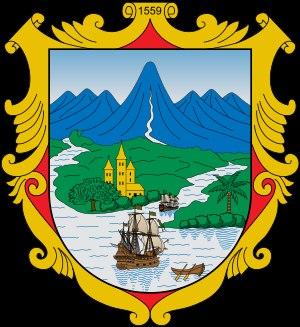
L'histoire de Cali inventorie, étudie et interprète l'ensemble des événements du passé liés à cette ville. Cali est l'une des plus anciennes villes de Colombie ainsi que du continent américain. Elle fut fondée le 25 juillet 1536 par le conquistador espagnol Sebastián de Belalcázar. Son nom officiel, Santiago de Cali, fut établi en fonction du saint du jour : saint Jacques ainsi que d'une possible abréviation du nom de la tribu indienne de la région, les Calimas. Sa fondation a eu lieu seulement trois ans après celle de Carthagène des Indes par Pedro de Heredia et deux années avant celle de Santa Fe de Bogotá - actuellement Bogota - par Gonzalo Jiménez de Quesada.